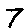
Label: 7